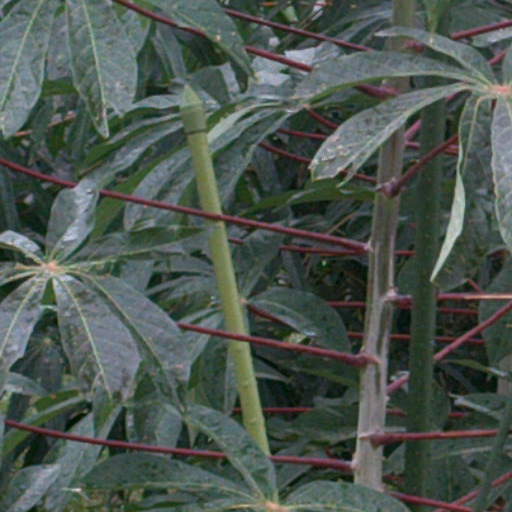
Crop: cassava